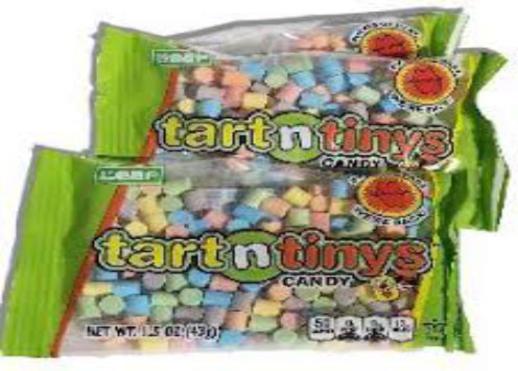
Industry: Food